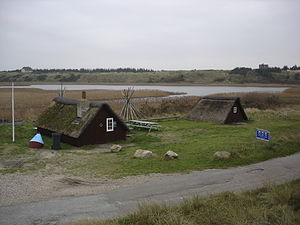
Esehus
Vesterhavns esehuse i Nymindegab
Esehusene ved Vesterhavn i Nymindegab set fra sydvest
"Esehus er betegnelsen for et lille hus, der tidligere blev anvendt af fiskerne langs den danske vestkyst. Esehuse blev normalt placeret i ly bag de yderste klitter og blev anvendt af fiskerne til opbevaring af deres udstyr. Ved esehusene blev desuden foretaget reparation af fiskegarn og sat mading på fiskekrogene. Dette arbejde blev kaldt ""at ese"", og bynavnet Esbjerg stammer herfra.